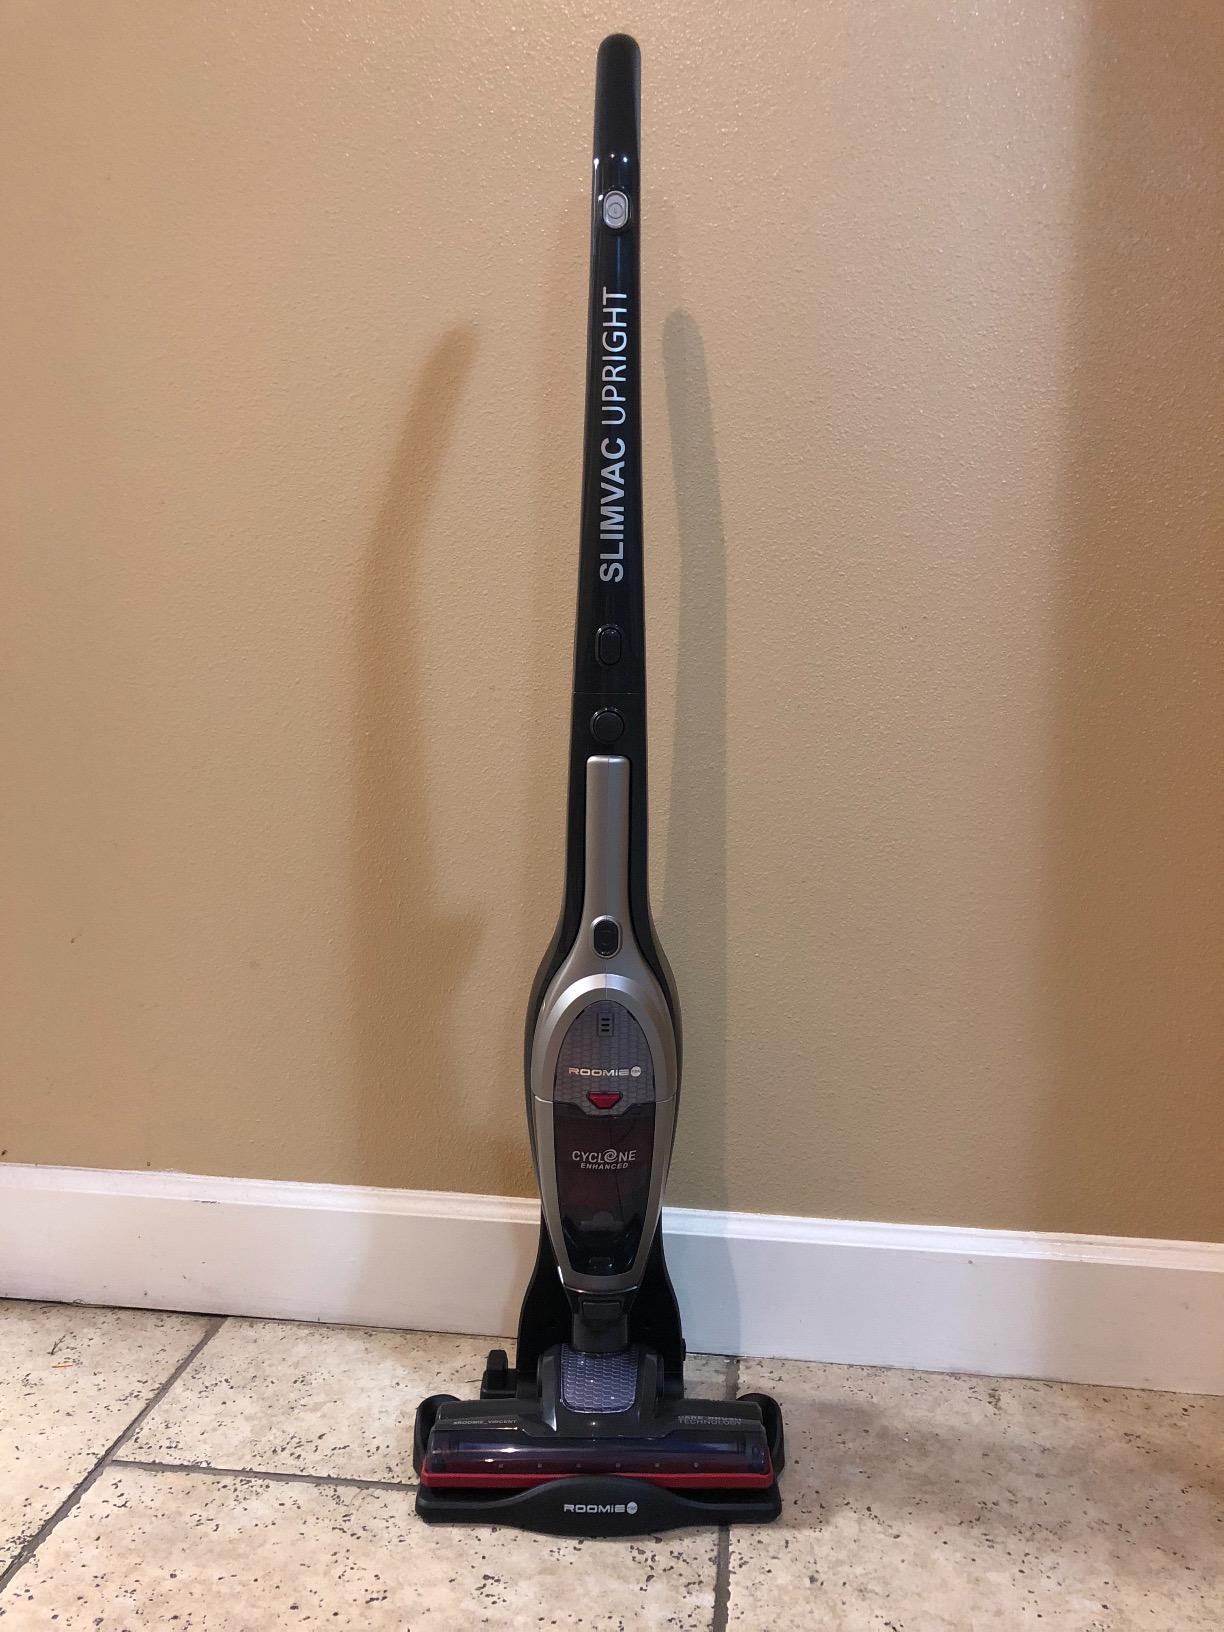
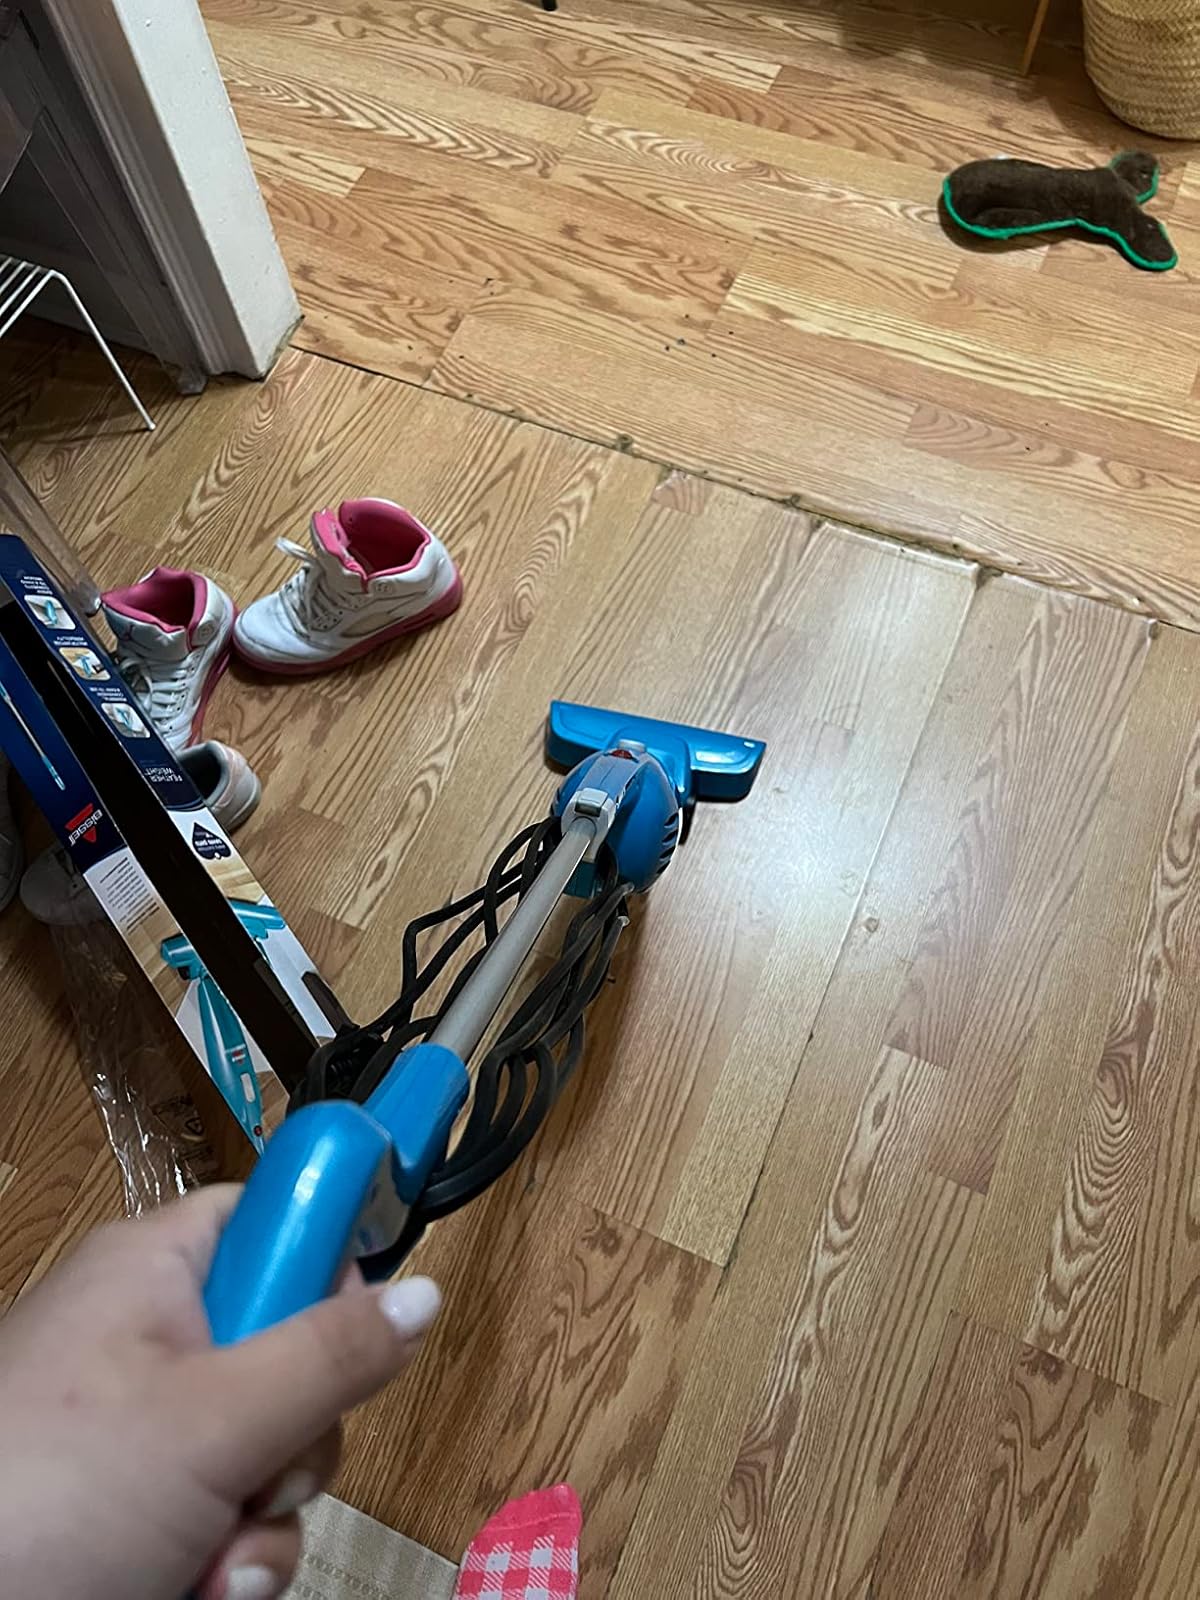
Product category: items_vacuum
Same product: no